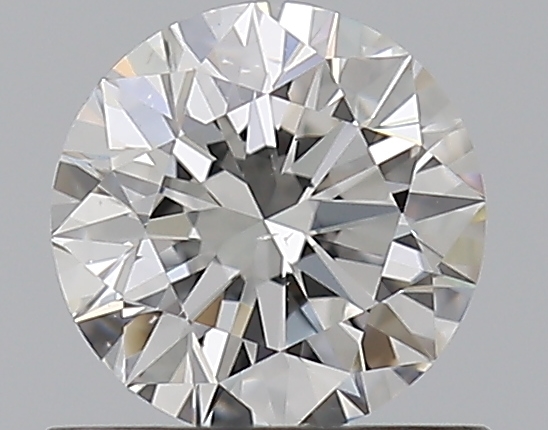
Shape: round
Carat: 0.59
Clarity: VS2
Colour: G
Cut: EX
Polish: EX
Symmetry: EX
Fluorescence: F
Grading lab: GIA
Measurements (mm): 5.36 x 5.38 x 3.34